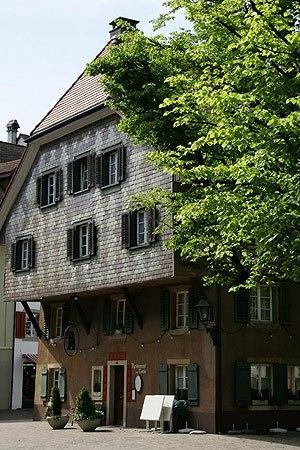
Le restaurent Zum Turm à Olten"